Christoph Frankopan

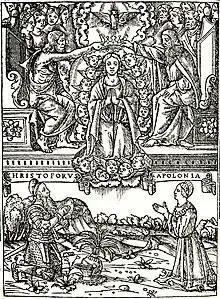
“Breviarium Romanum”, also referred to as The Frankapan Breviary (1518, Venice) produced by Krsto and Apollonia Frankopan while Krsto was held as a prisoner of war in Venice.

Sometimes great soldiers, in addition to glorious battles, also have near mythical love stories. In April of 1513, 31-year-old Krsto was married for the first time, to Apollonia Lang of Augsburg, the older sister of the archbishop-cardinal of Salzburg Matthäus Lang von Wellenburg. Seven years older than Krsto, she was also a wealthy widow, whose first husband, Julian Graf von Lodron, had died in 1510.